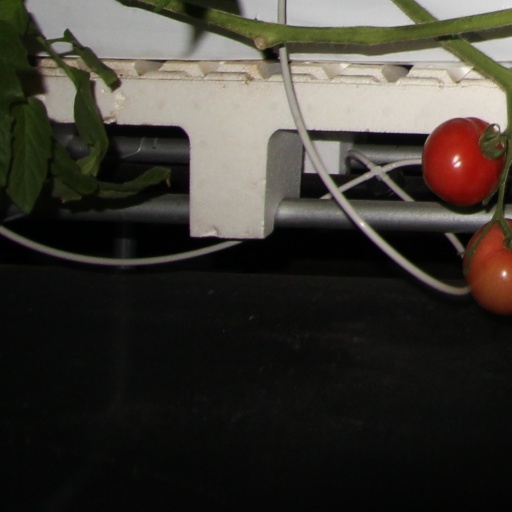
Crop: tomato